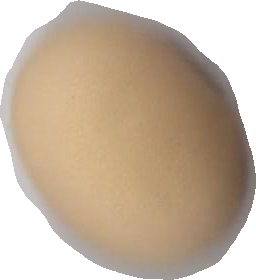
Variety: Anjasmoro